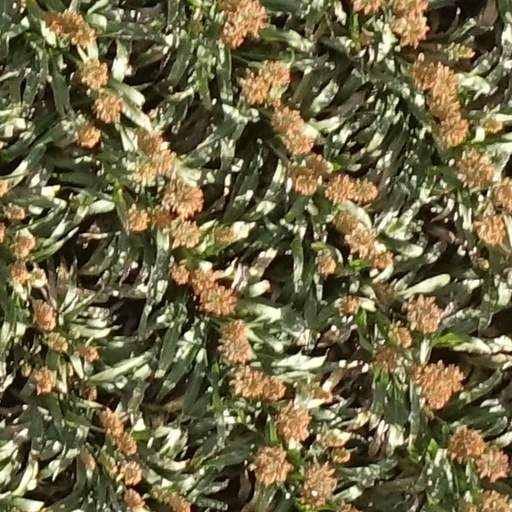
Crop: sorghum